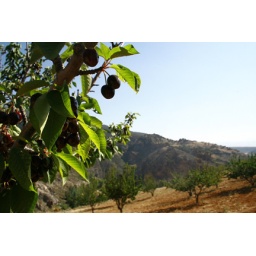
A cherry tree on top of a mountain that I hiked in Spain